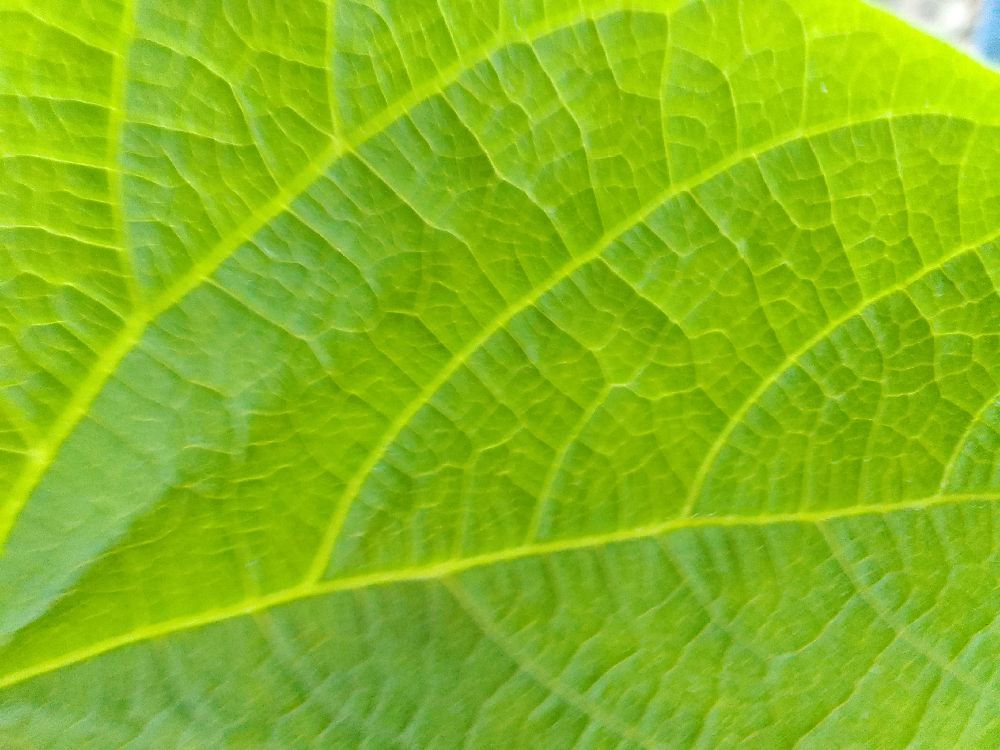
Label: healthy